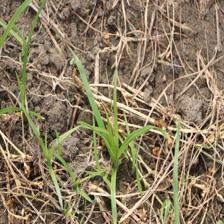
Label: Grass